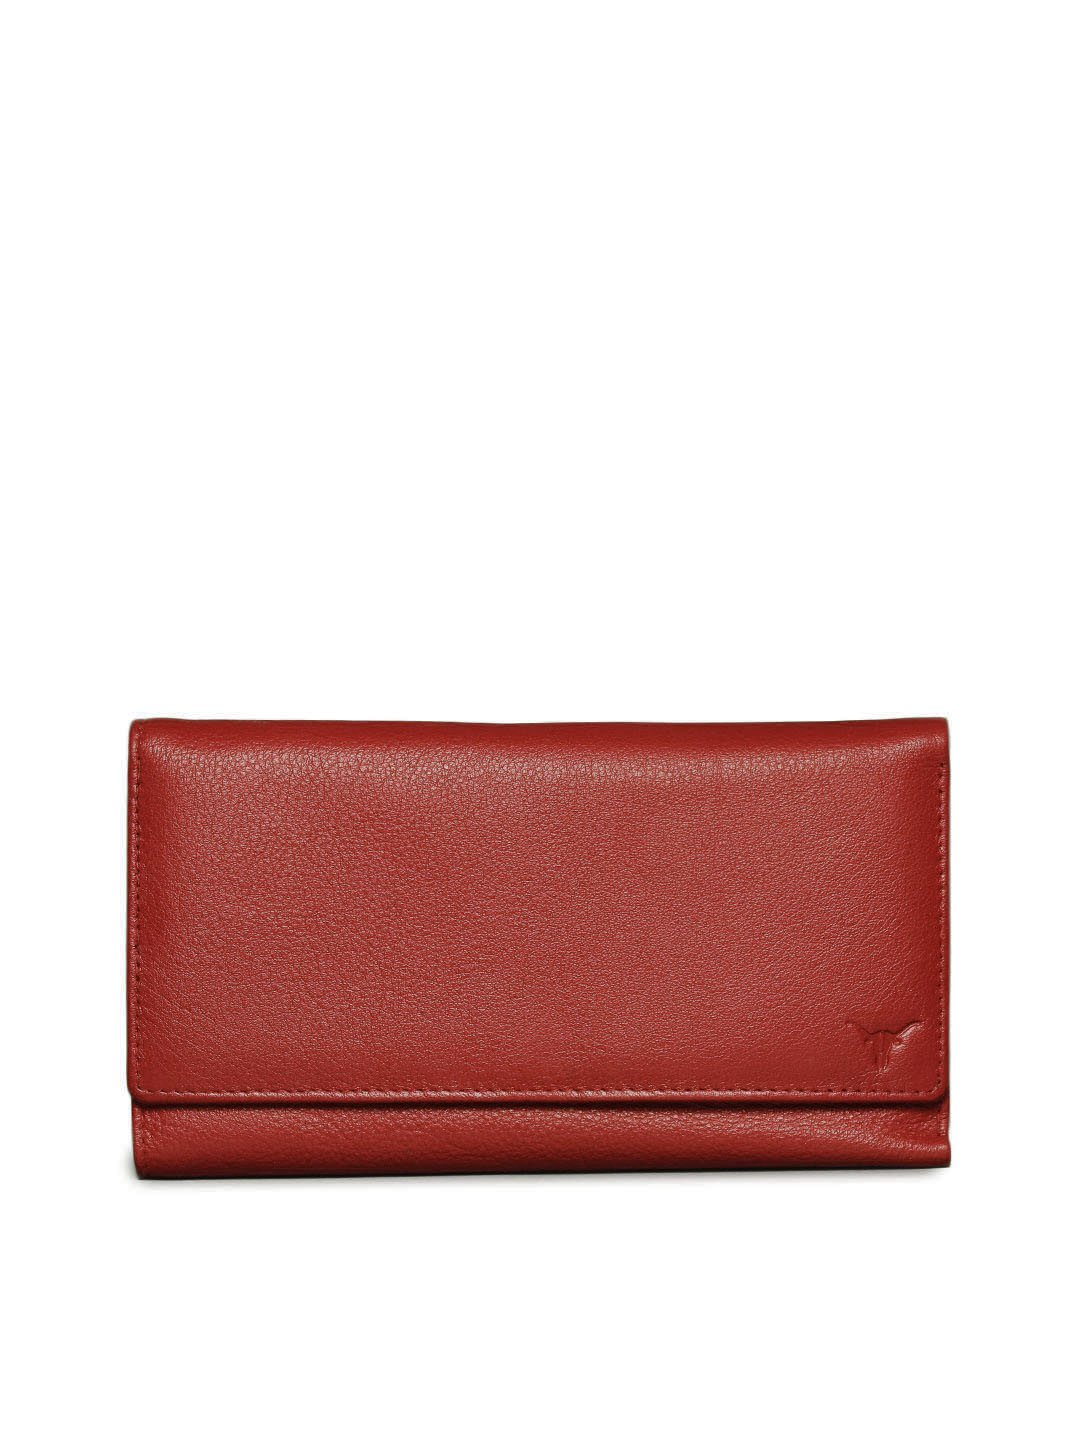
Hidekraft Women Red Wallet
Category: Accessories / Wallets / Wallets
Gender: Women
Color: Red
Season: Summer 2012
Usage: Casual